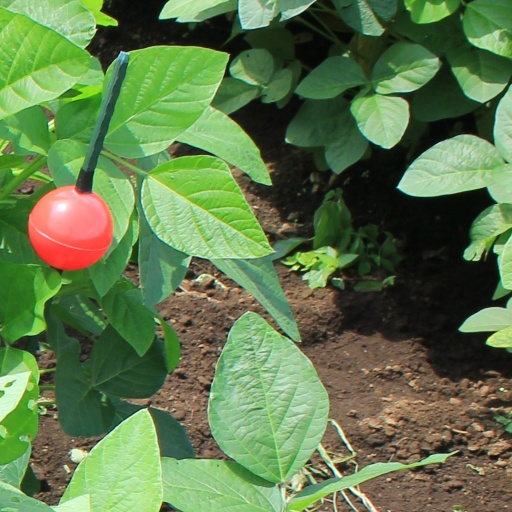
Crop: soybean